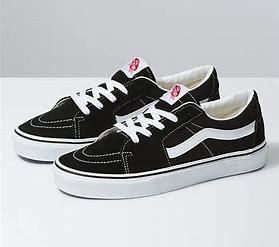
Brand: Vans
Model: Skate Skate